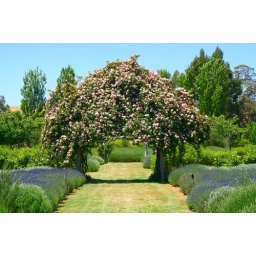
rose archway in lavender field at Daylesford